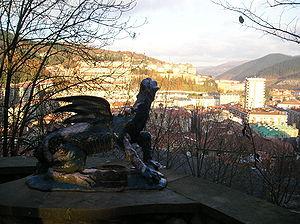
Arrasate en basque ou Mondragón en espagnol est une commune du Guipuscoa dans la communauté autonome du Pays basque en Espagne.